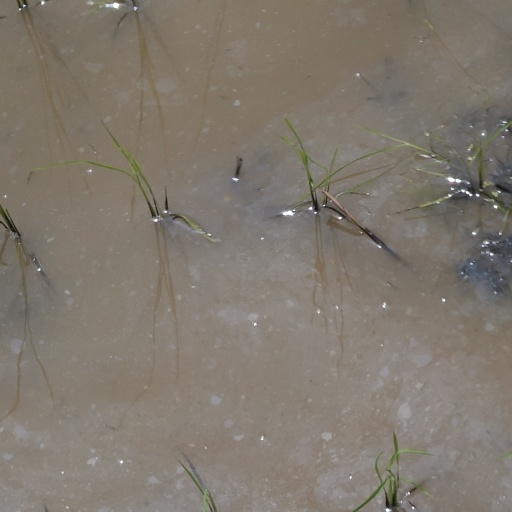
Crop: rice